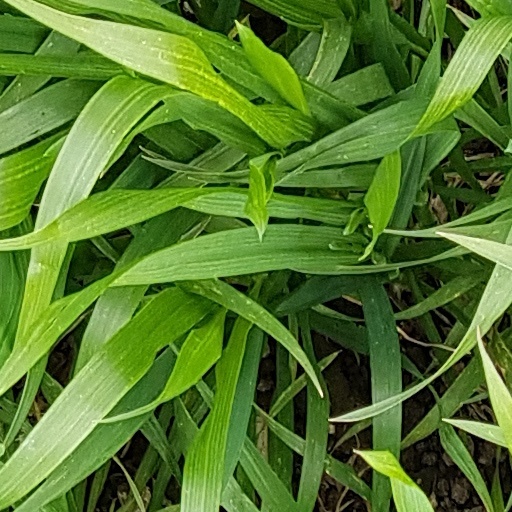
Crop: wheat